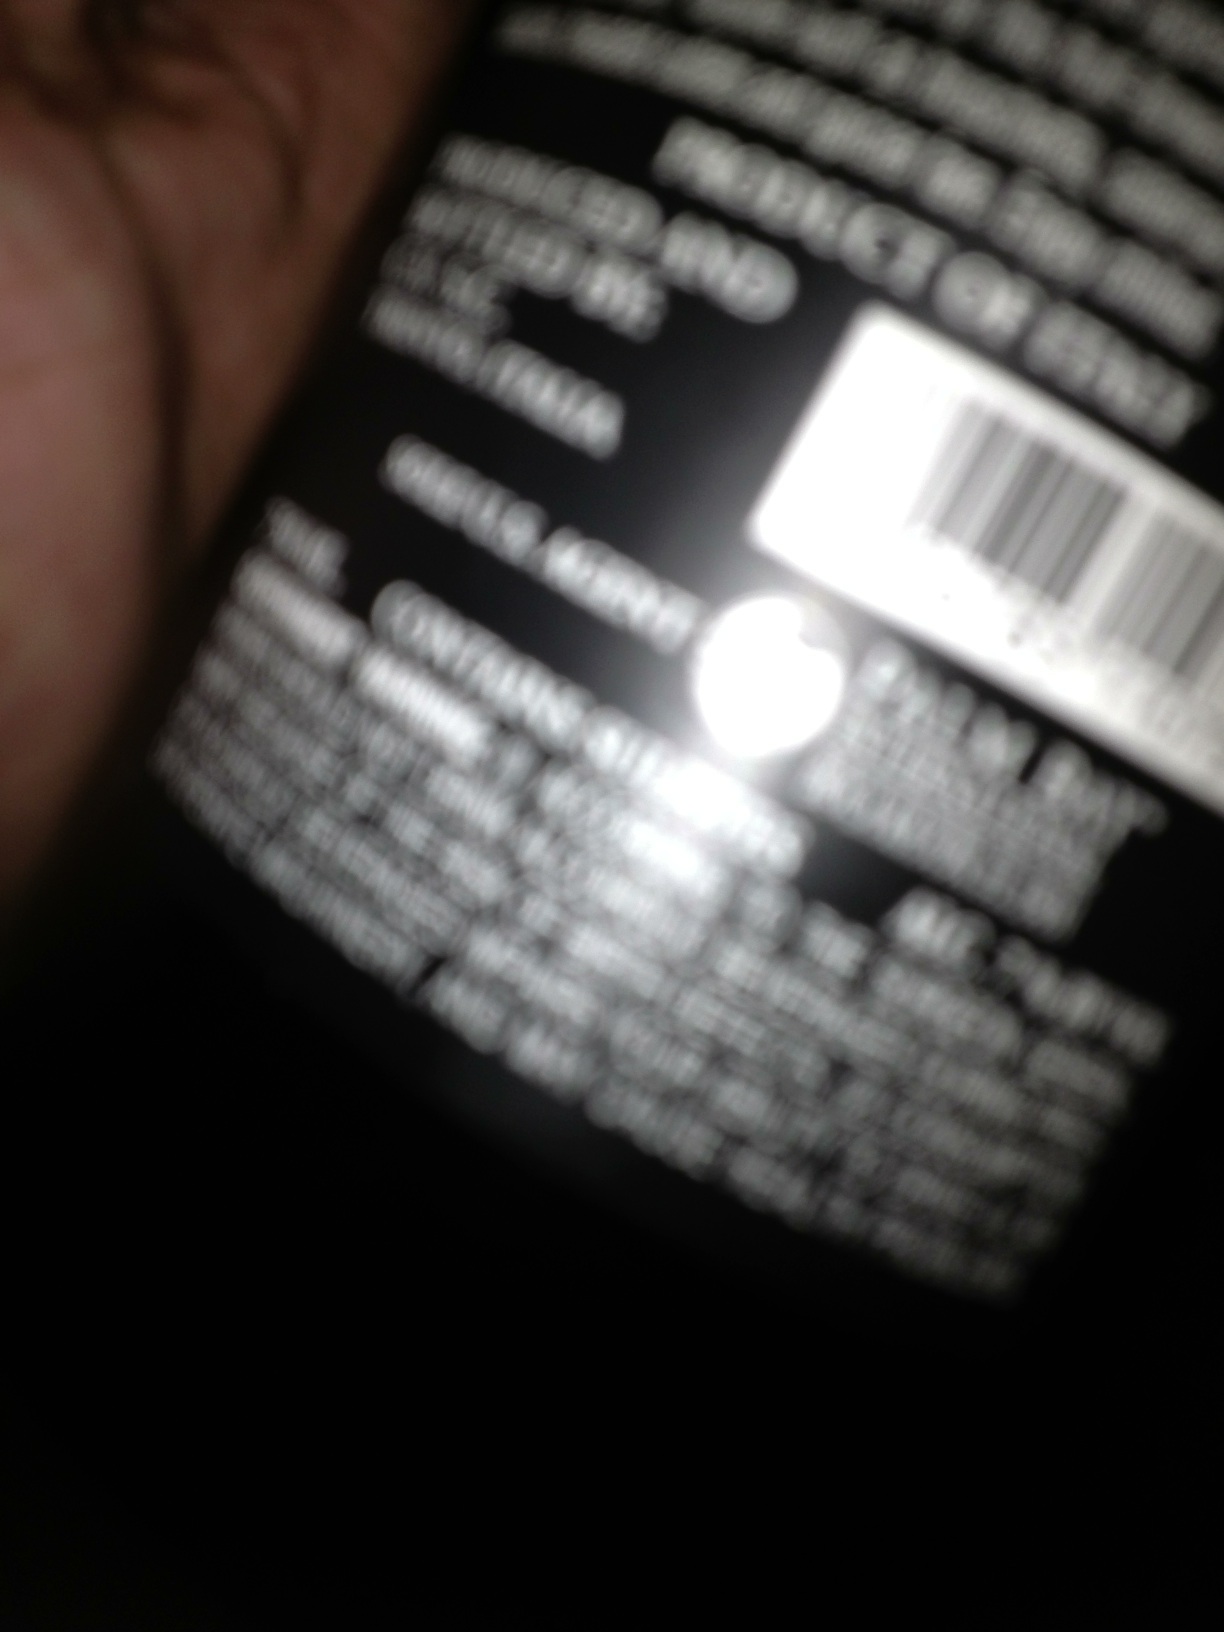Question: Can you tell me what is in this bottle?
Answer: unanswerable